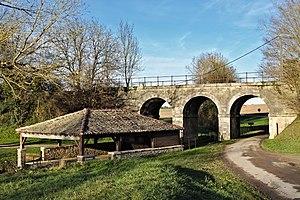
Fontaine de Lusseray et pont ferroviaire (voie désaffectée)
Lusseray est une commune du centre-ouest de la France située dans le département des Deux-Sèvres en région Nouvelle-Aquitaine.